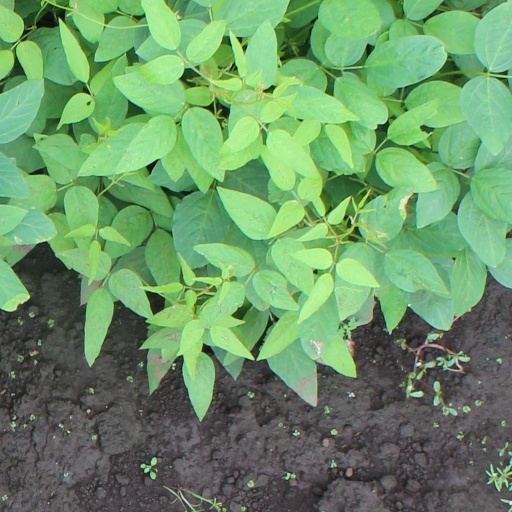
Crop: soybean